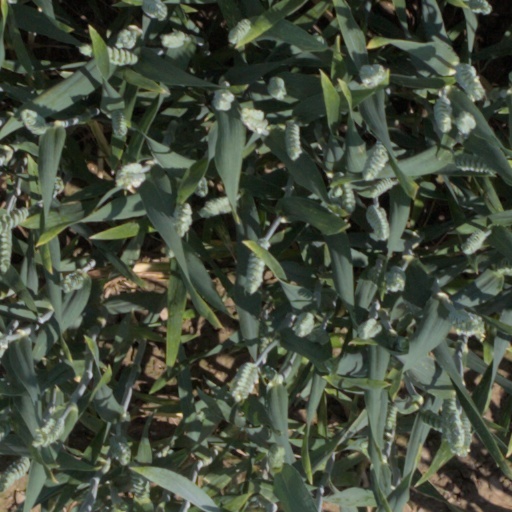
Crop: wheat